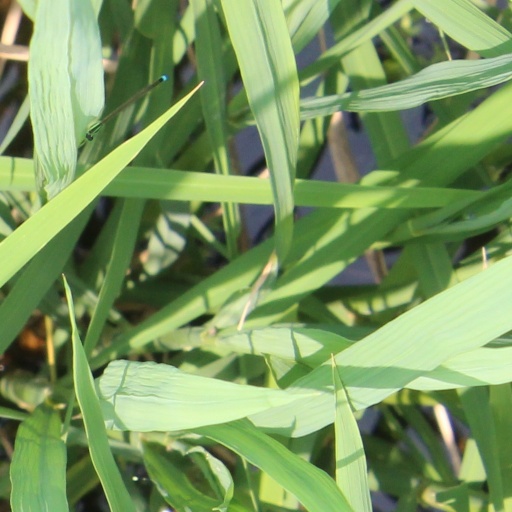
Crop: rice